SM U-2 (Austria-Hungary)

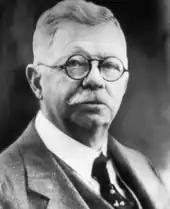
An early 20th century photo of a middle-aged man with glasses, a mustache, and a suit.

Although intended to serve as an experimental design when initially ordered, "U-2" and her sister ship "U-1" would be the first submarines of the Austro-Hungarian Navy. However, both ships would prove to be a disappointment. "U-2" and her sister ship were described by the naval historians David Dickson, Vincent O'Hara, and Richard Worth as "obsolete and unreliable when completed and suffered from problems even after modifications". René Greger, another naval historian, wrote that "U-2" and her sister ship "proved a total failure".